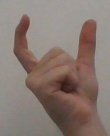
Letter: nun